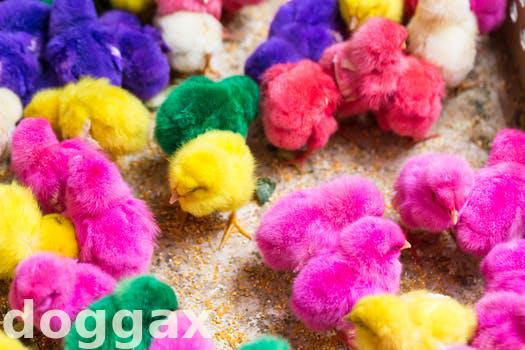
Label: Watermark